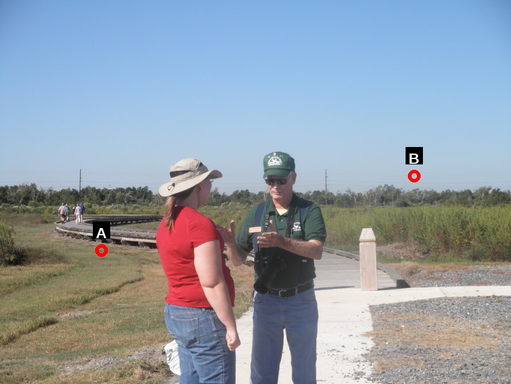
Question: Two points are circled on the image, labeled by A and B beside each circle. Which point is closer to the camera?
Select from the following choices.
(A) A is closer
(B) B is closer
Answer: A